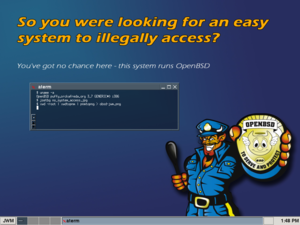
JWM est un gestionnaire de fenêtres pour le système X Window. JWM est écrit en C et peut être compilé en ne nécessitant que la bibliothèque Xlib